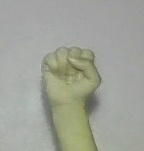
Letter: saad